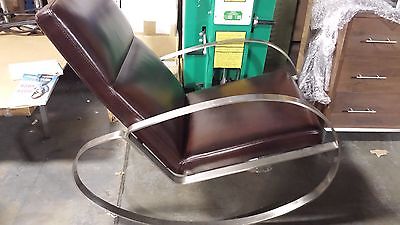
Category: chair